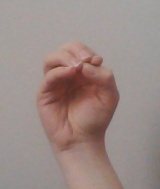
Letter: ha